Banda Api

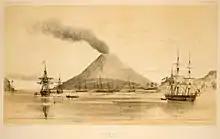
Banda Api in 1846

Banda Api (Indonesian "api", fire) is an island in the Banda Islands, Indonesia. It is administered as part of the administrative district ("kecamatan") within the Central Maluku Regency in the province of Maluku.